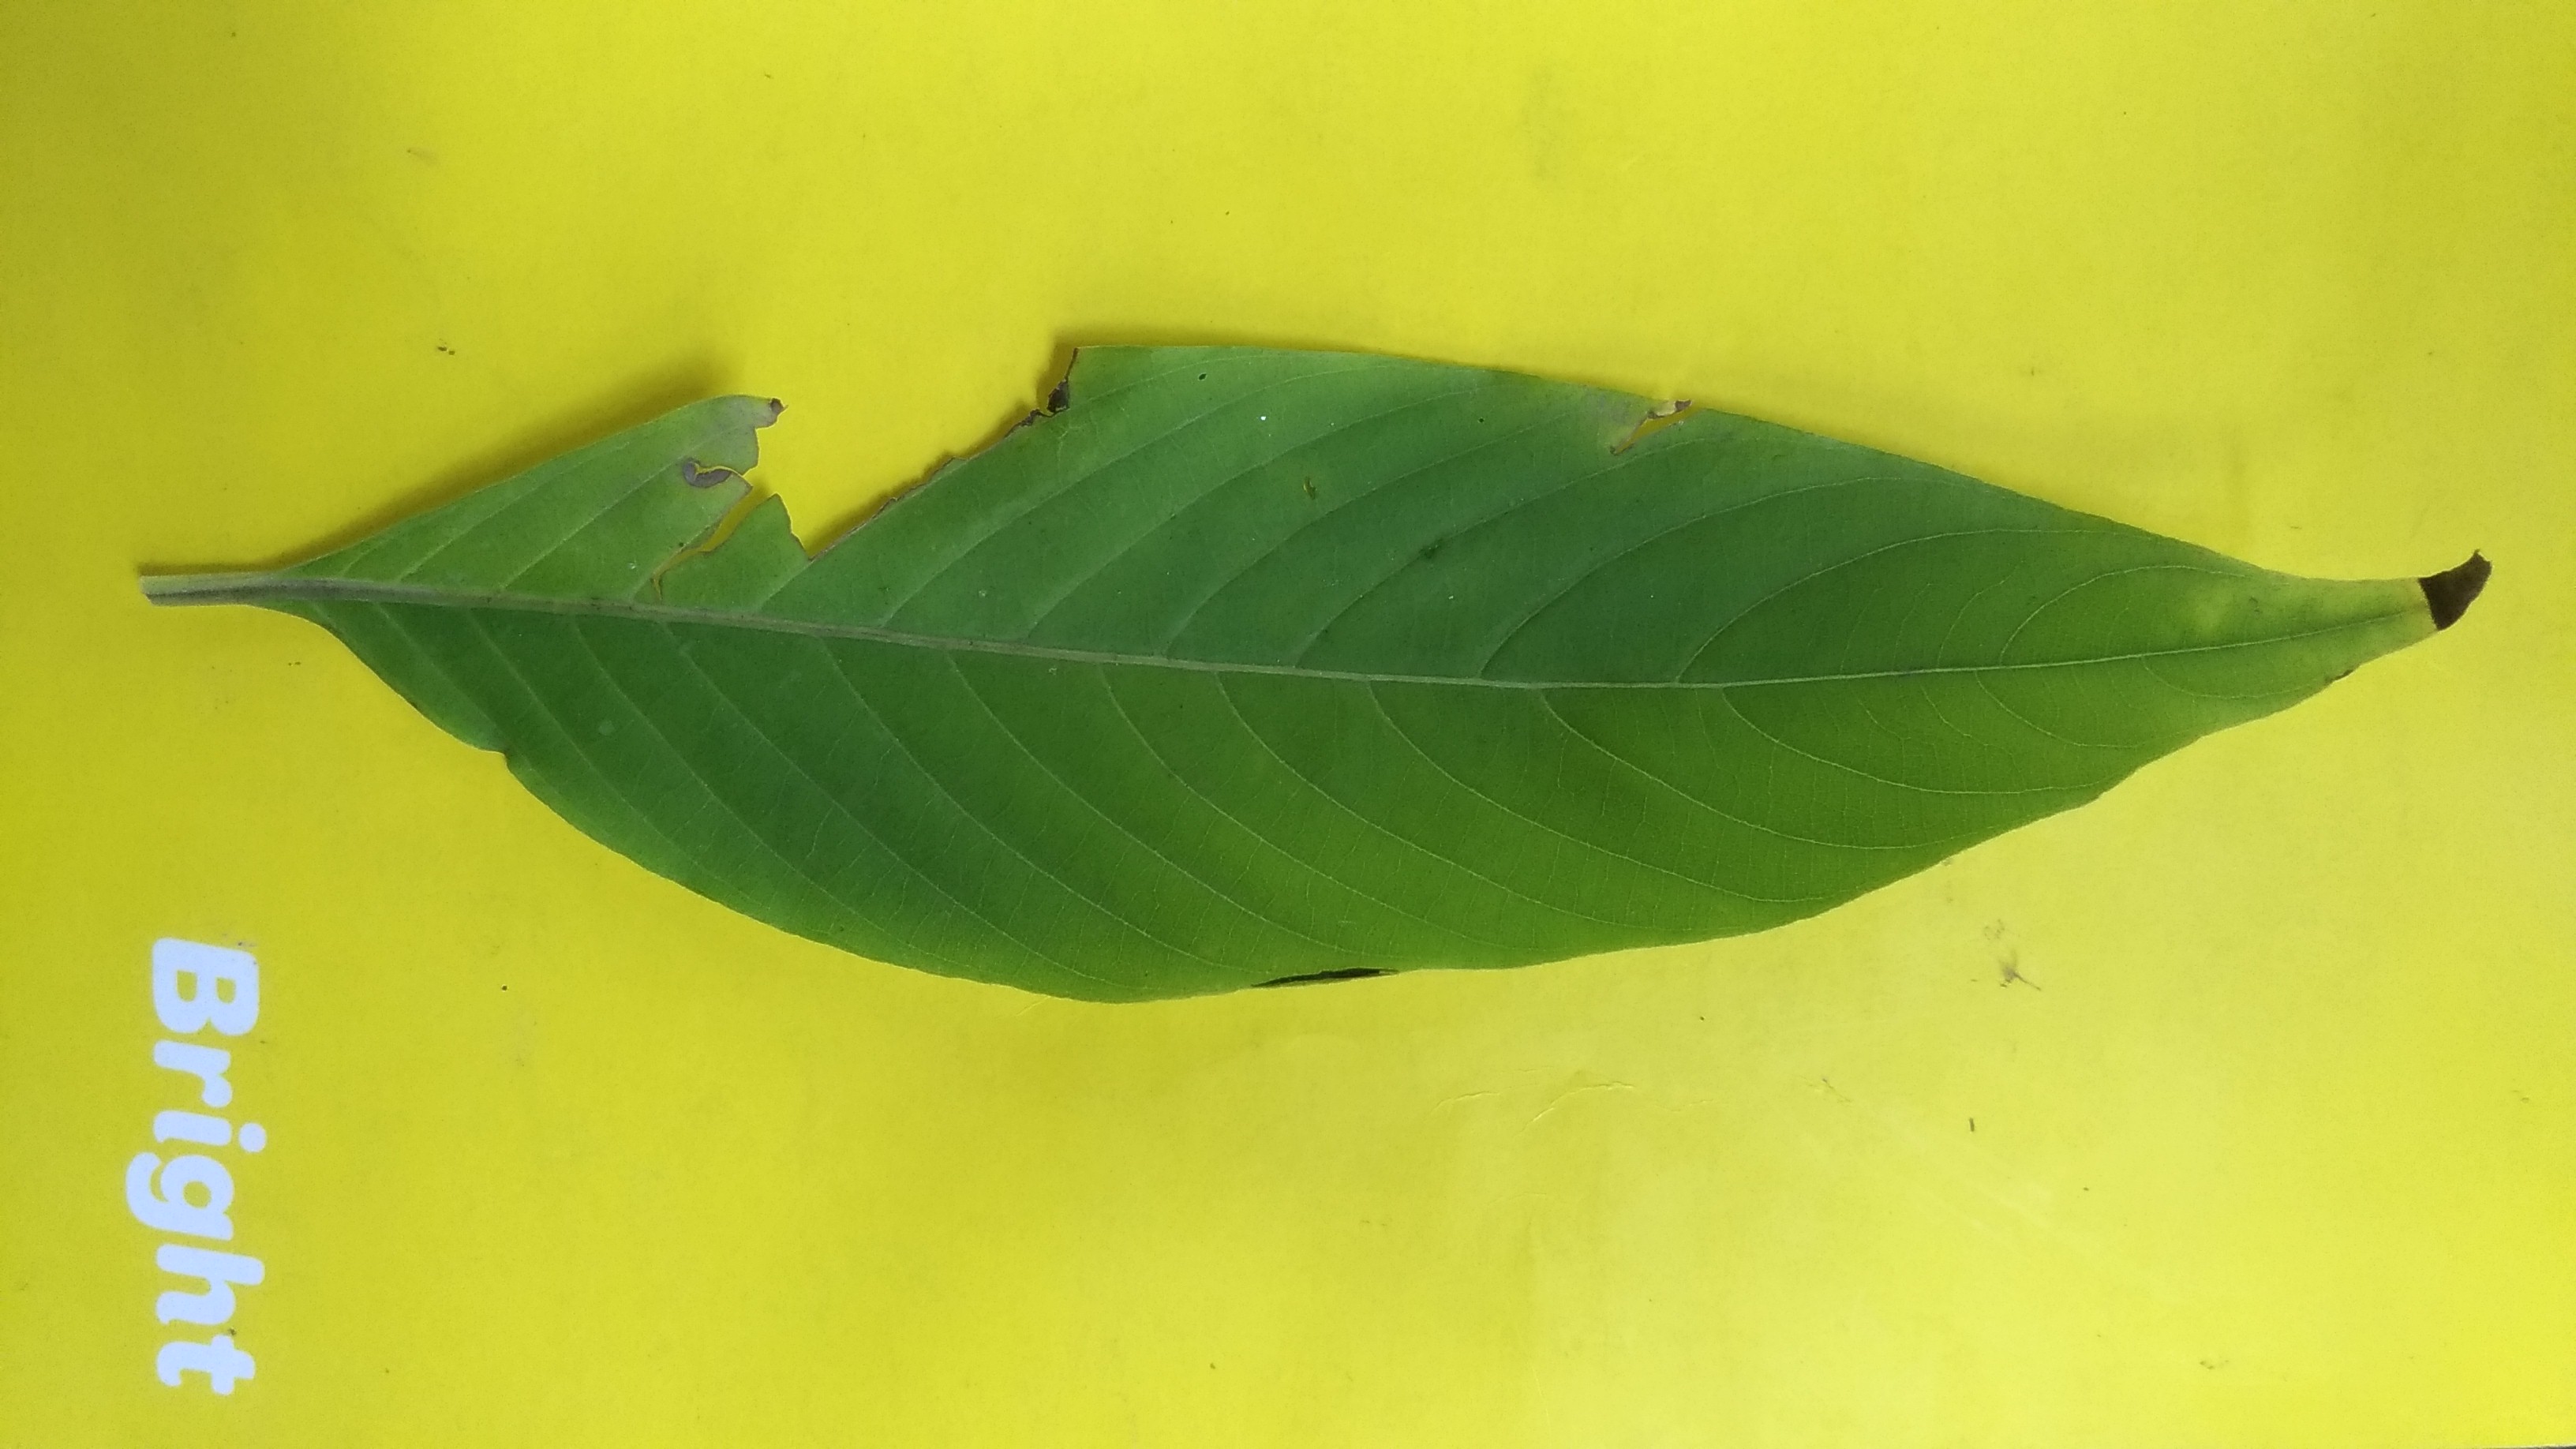
Plant: Malabar_Nut